Upper Las Virgenes Canyon Open Space Preserve

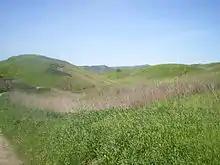
Rolling hills at Upper Las Virgenes Canyon Preserve

For thousands of years the Chumash Native American tribe lived in the current Preserve's area. The Chumash had, prior to European involvement, at least one village on the land, Huwam, a multi-cultural village where Chumash, Tongva, and Tataviam peoples lived. On Bell Creek beside Escorpión Peak (Castle Peak) a large rocky mountain on the property of El Escorpion Park, is the reported site of this village. The peak is one of nine alignment points in Chumash territory and is essential to maintaining the balance of the natural world. A cave known as "The Cave of Munits" exists just inside the property. This is the believed cave of a mythical Chumash shaman who was killed after murdering the son of a Chumash chief. This cave also appeared in the films "The Canyon of Missing Men" (1930) and "Tarzan and the Golden Lion" (1927).